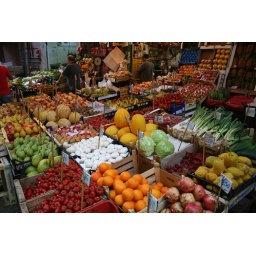
Palermo - tasty, juicy fruits - Sicilian oranges belong to the best in the world